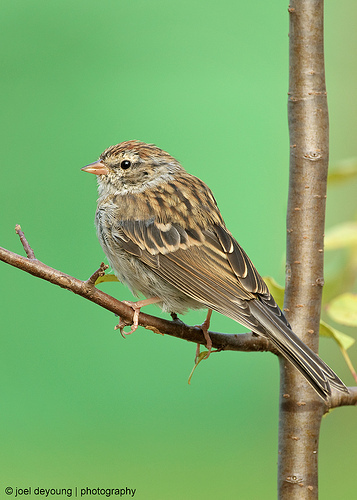
the bird has a tiny needlelike beak, white eyebrow, ruffle crown, and yellow, brown and orange coverts and wings
this bird has a short, straight, light brown bill, brown feet, and white eyering.
a small round, brown bird that has strips of black scattered in patterns across it's feathers. it's tail is long for it's body.
small brown and grey bird with long orange tarsus and short orange beak
this is a small, brown bird with white on the throat and breast.
this bird is brown with white and has a very short beak.
this bird has wings that are brown and has an orange bill
this bird has a short orange bill with brown, black and white stripe feathers on its wings.
this bird is brown with black and has a very short beak.
this bird has a short pointed bill, with a brown breast.
Species: Song Sparrow